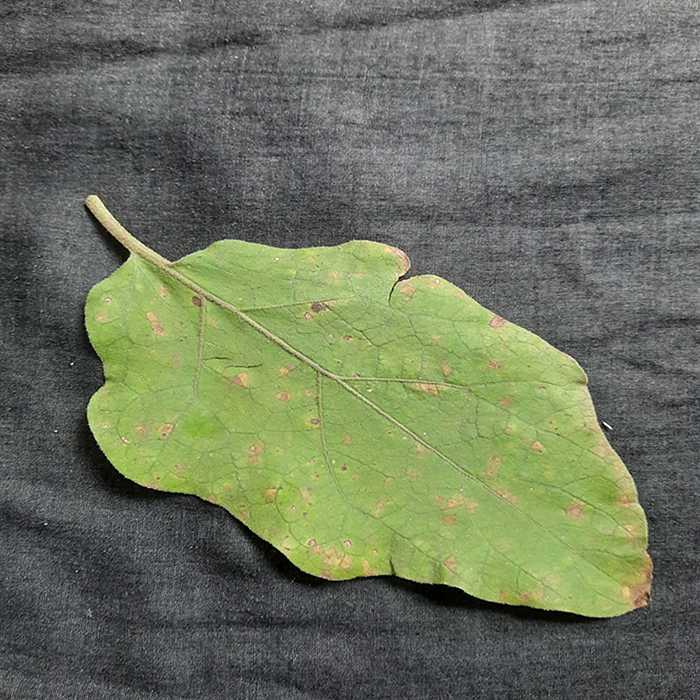
Plant: Eggplant
Label: Eggplant Cercopora leaf spot